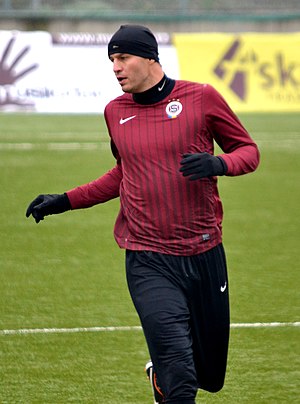
Vratislav Lokvenc
Vratislav Lokcenc er en tjekkisk tidligere fodboldspiller. Han var kendt for sin stærke fysik og sit hovedspil.